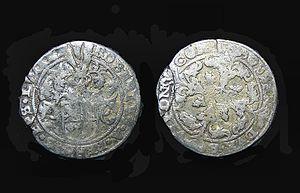
Monnaie liégeoise d'argent de Robert de Berghes. Catalogue Chestret 506
Robert de Berghes né Robert van Bergen vers 1520 et mort à Berg-op-Zoom le 26 janvier 1565 fut prince-évêque de Liège de 1557 à 1564.